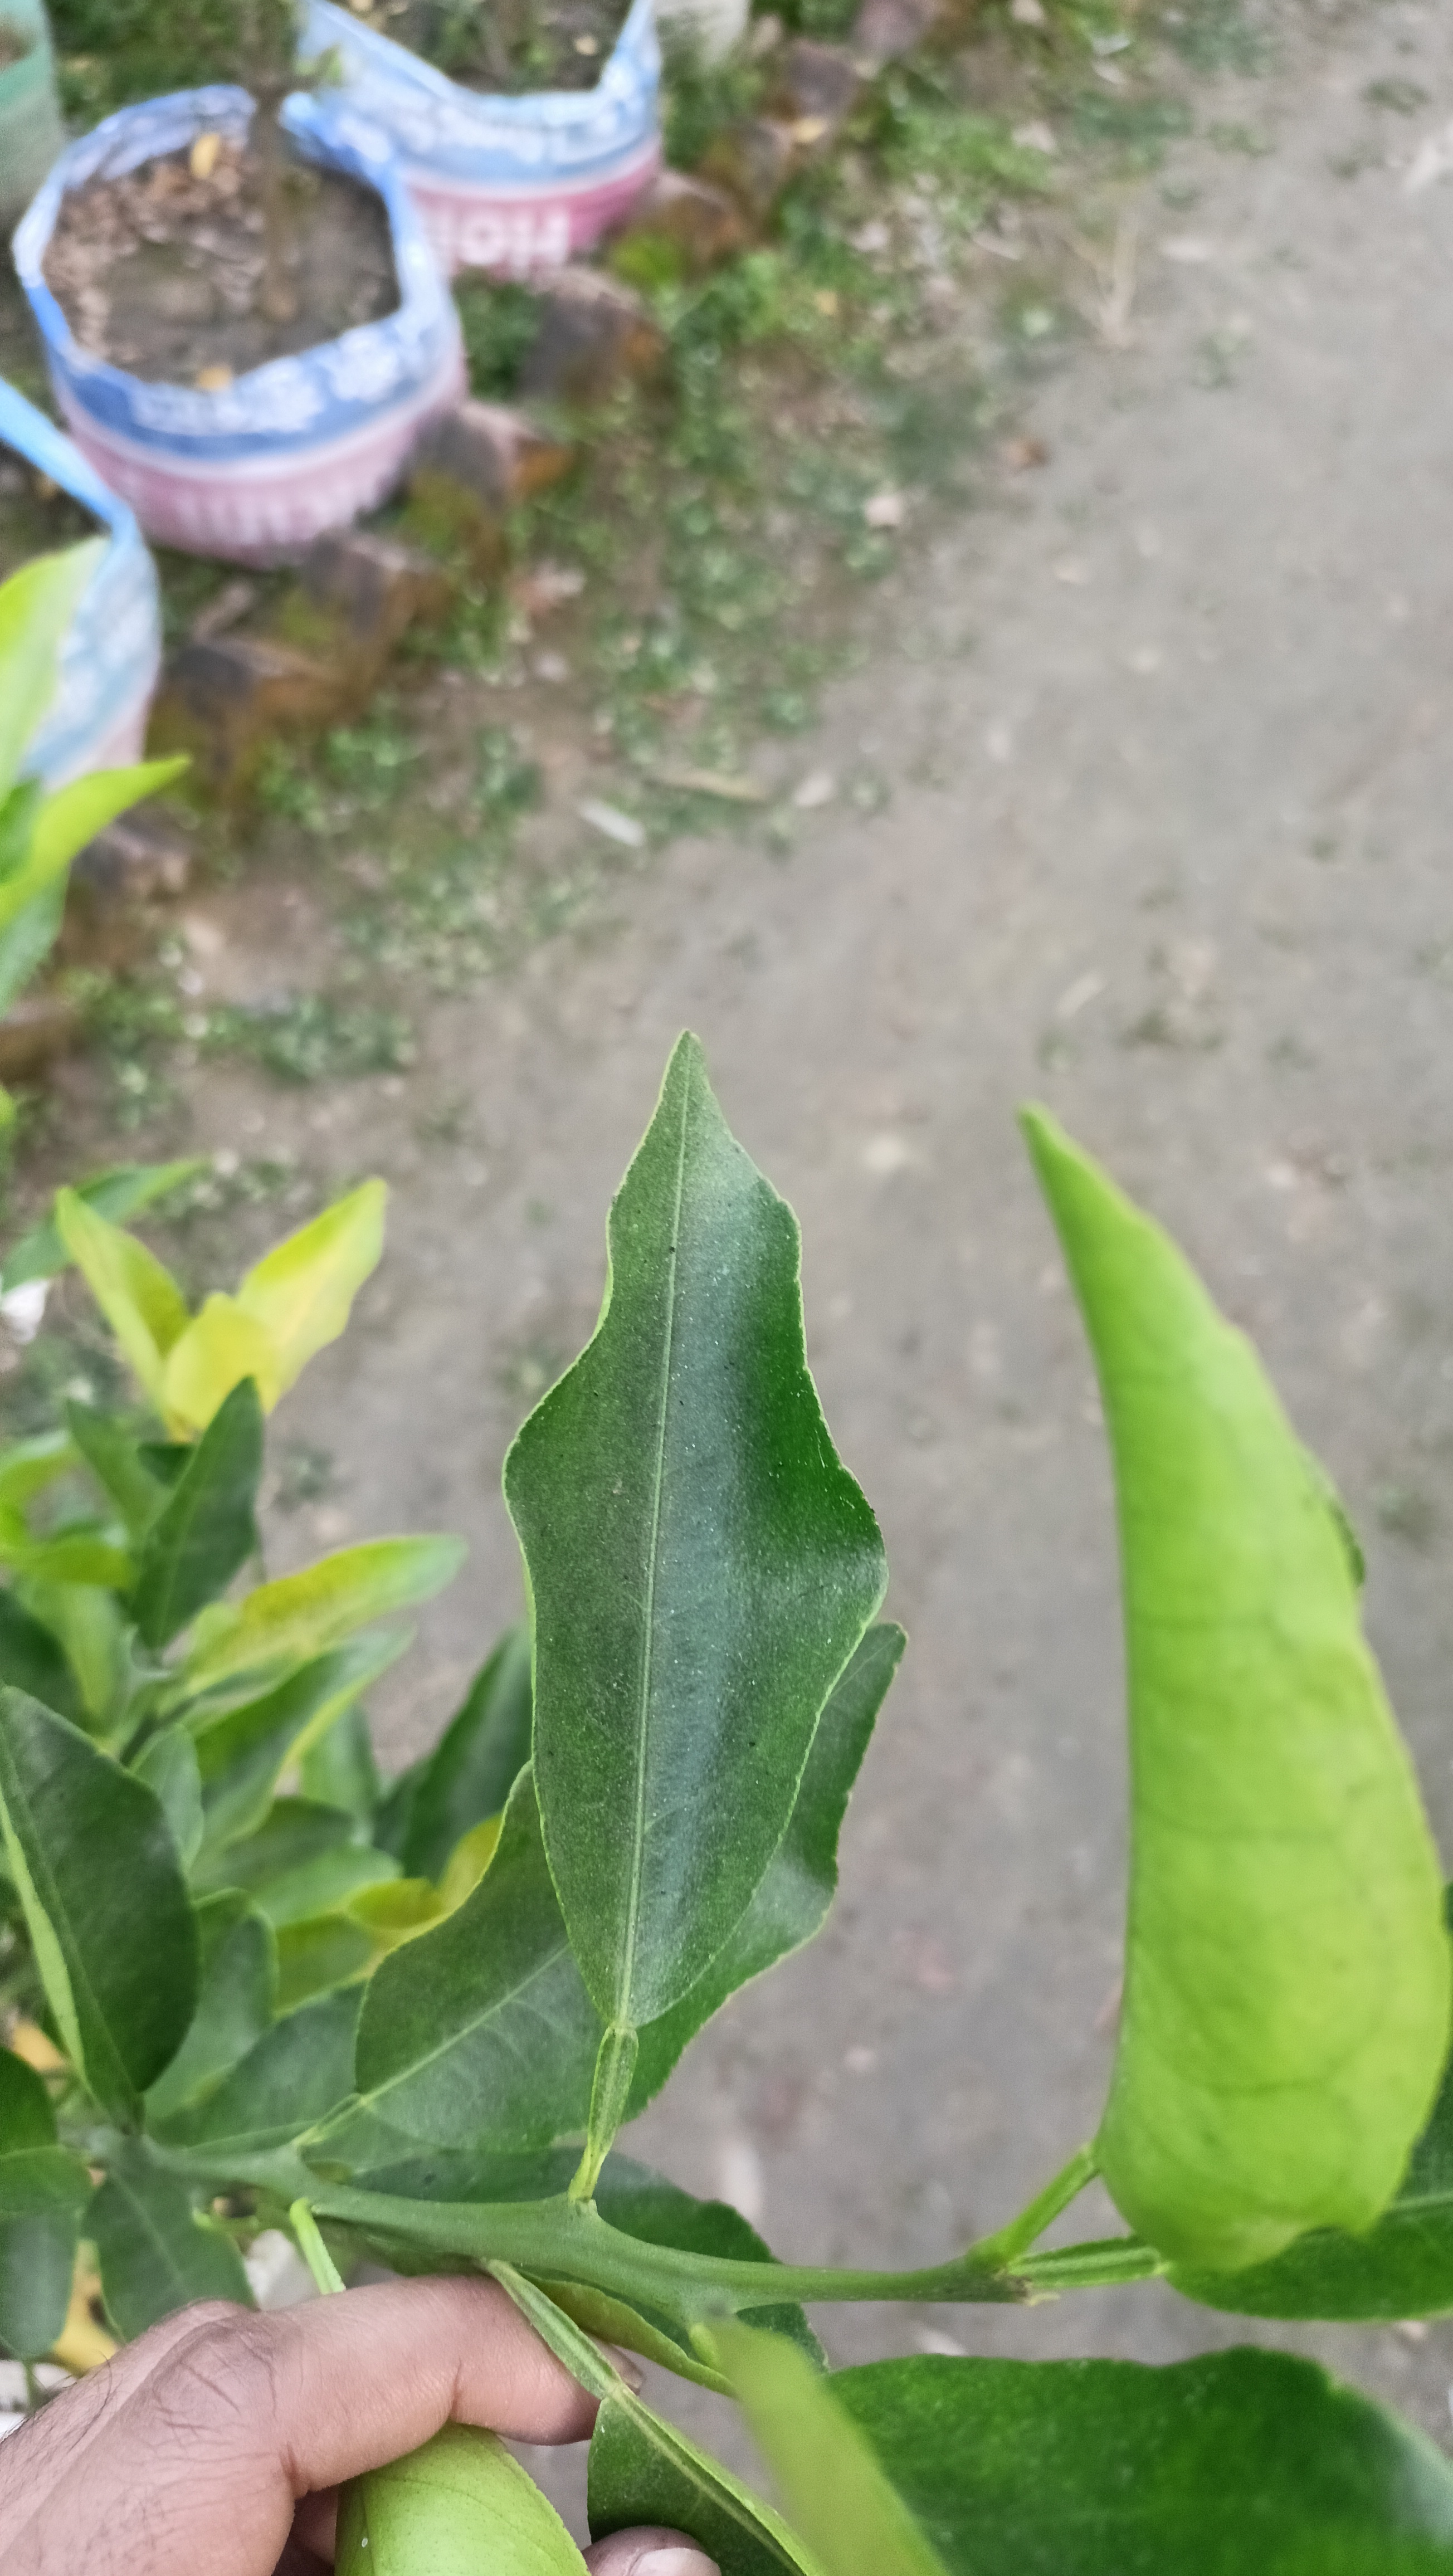
Mandarin leaf variety: Darjeling